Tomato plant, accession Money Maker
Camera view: vertical (180 deg); turntable rotation: 330 degrees
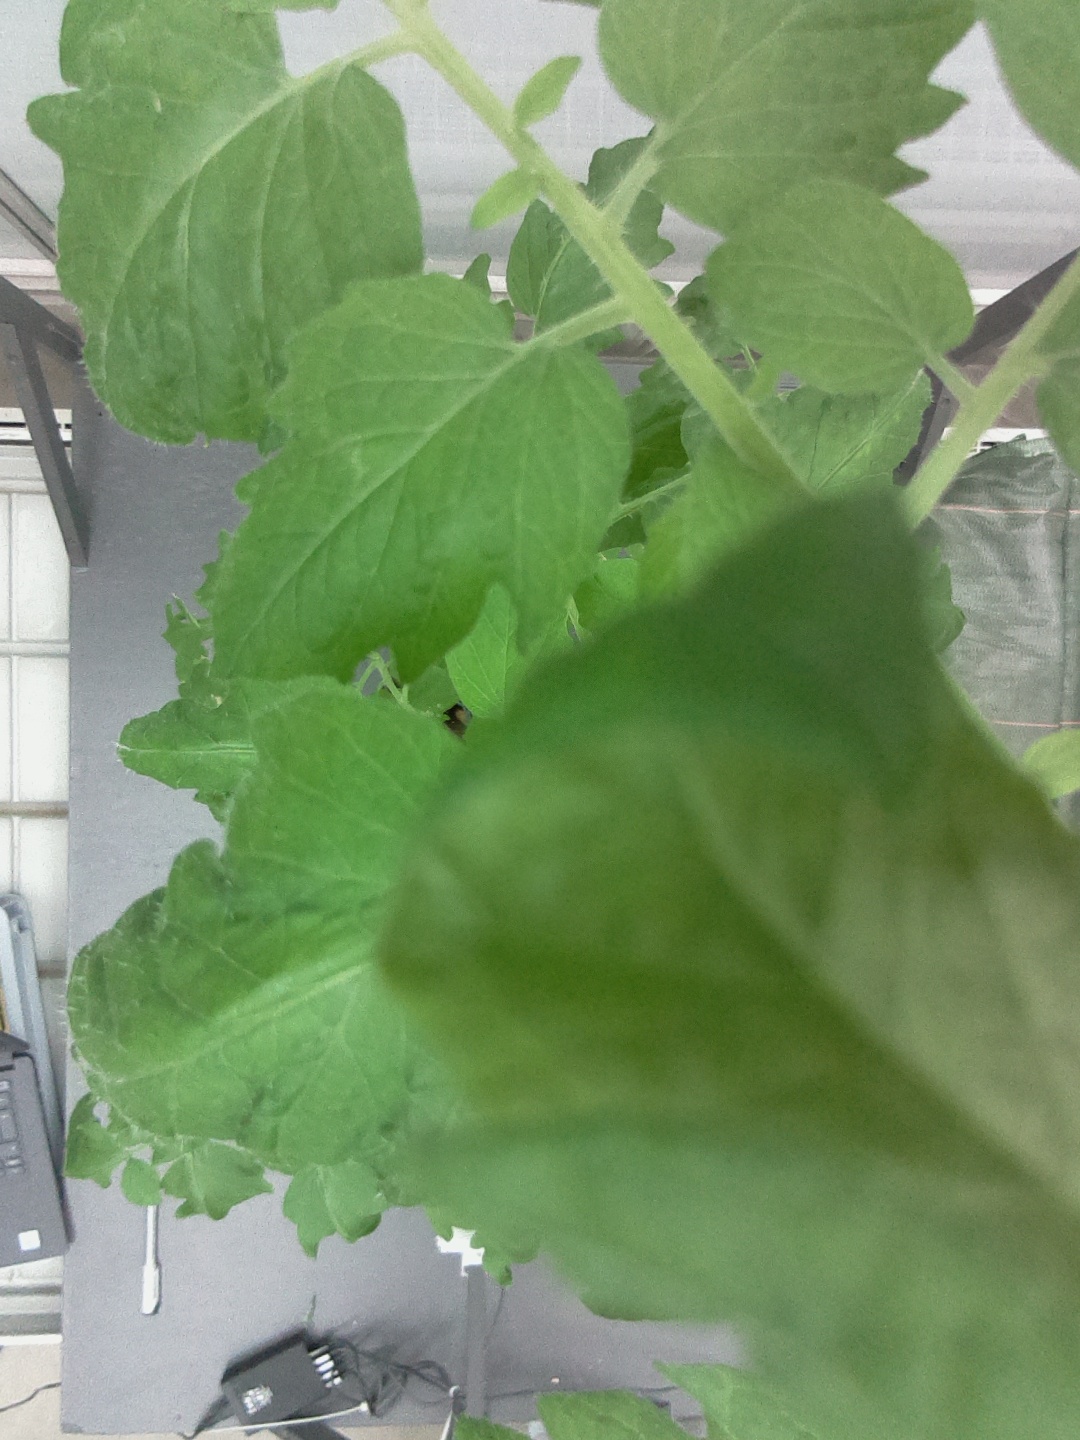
BBCH growth stage 70: Fruits at the main stem or branches visibles